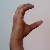
The image shows a hand gesture representing the letter 'C' in Indian Sign Language.